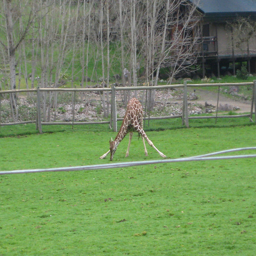
A giraffe standing on top of a lush green field.
A giraffe bending over on a pasture eating grass.
A giraffe standing ina  fenced area with its front legs extended and eating the grass on the ground.
The giraffe stretches in the green field next to the cabin.
A giraffe stands and grazes on the grass.